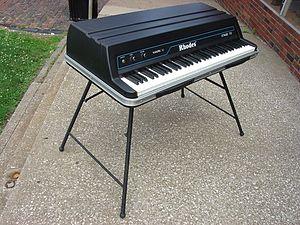
Le piano électrique Fender Rhodes ou Rhodes est un instrument de musique portable créé pour pallier le poids et l'encombrement d'un véritable piano. On retrouve sa sonorité unique dans de nombreux morceaux depuis les années 1970.